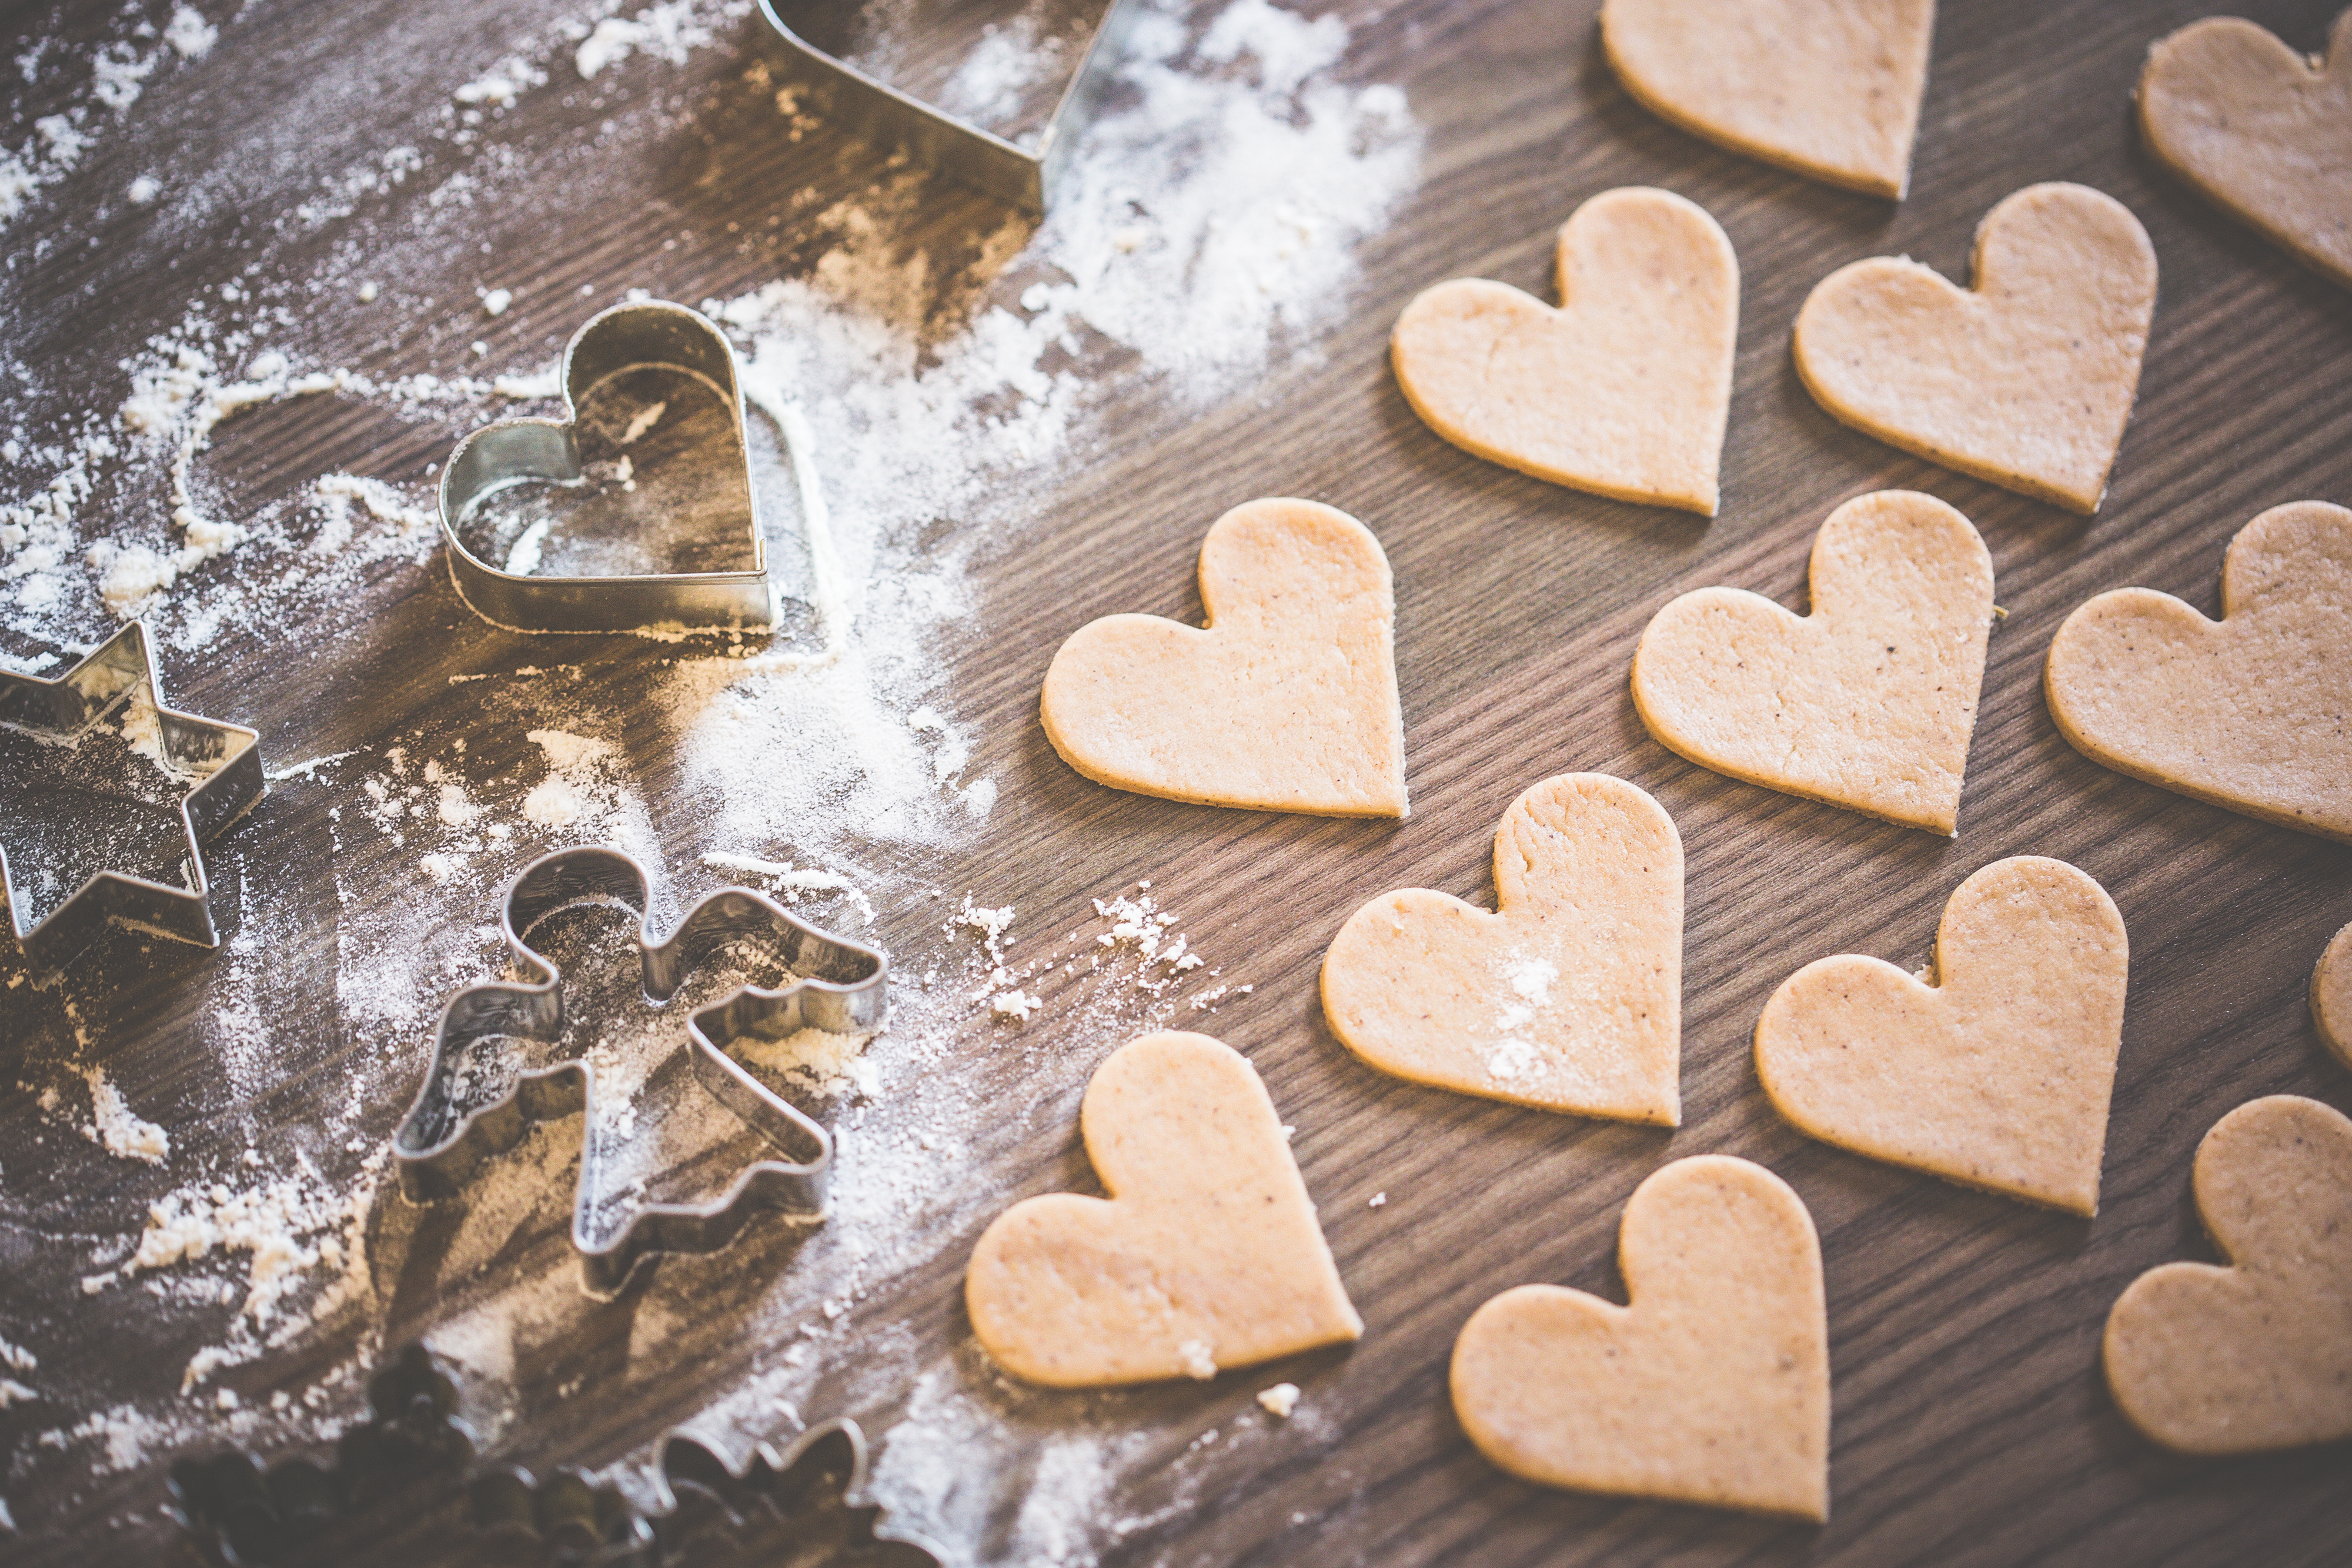
retro, design, decor, vector, scene, happy, reindeer, snowman, vintage, red, background, celebration, decoration, season, card, present, bauble, greeting, decorative, tree, festive, max, wood, merry, branch, year, seasonal, decorate, penguin, illustration, father christmas, gingerbread house, trumpet, ferris wheel, pen tree, gingerbread man, christmas, love, santa, winter, gift, holidays, holiday, gifts, snow, christmastime, like, art, family, heart, gingerbread, food, cookie, snack, baking, biscuit, cookies and crackers, bredele, cuisine, finger food, sweetness, baked goods, dessert, lebkuchen, dish